The Prophet of Hunger

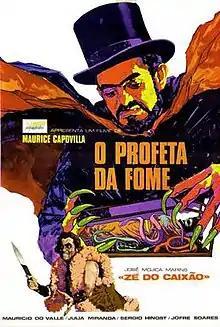
Film poster

The Prophet of Hunger is a 1970 Brazilian drama film directed by Maurice Capovila. It was entered into the 20th Berlin International Film Festival.